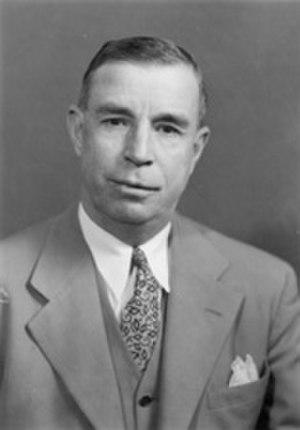
Depuis son admission à l'Union, le 6 janvier 1912, l'État du Nouveau-Mexique élit deux sénateurs, membres du Sénat fédéral.